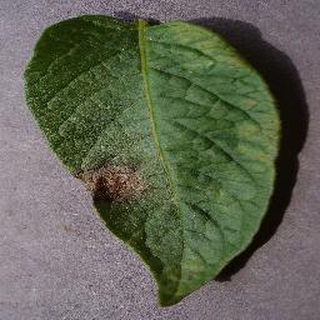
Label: potato_late_blight